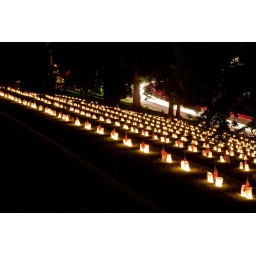
The Boyscouts set up thousands of candles in paper bags at the Fredericksburg National Cemetary.Simply stunning.Happy Memorial Day.